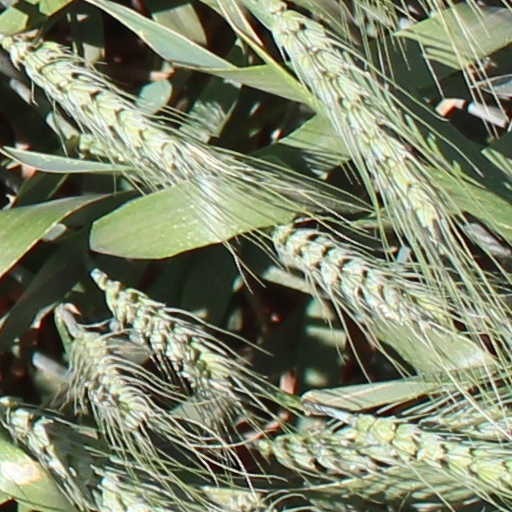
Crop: wheat